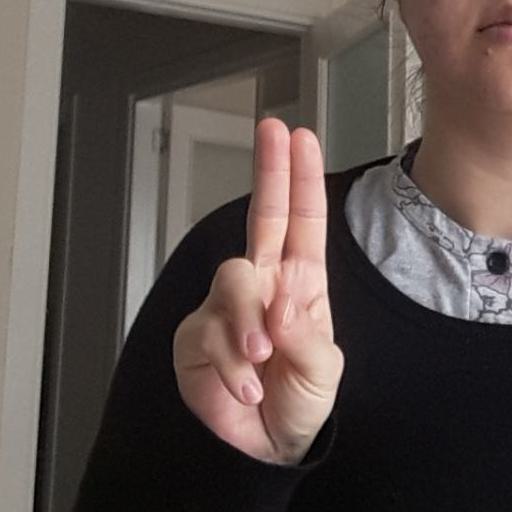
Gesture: two_up